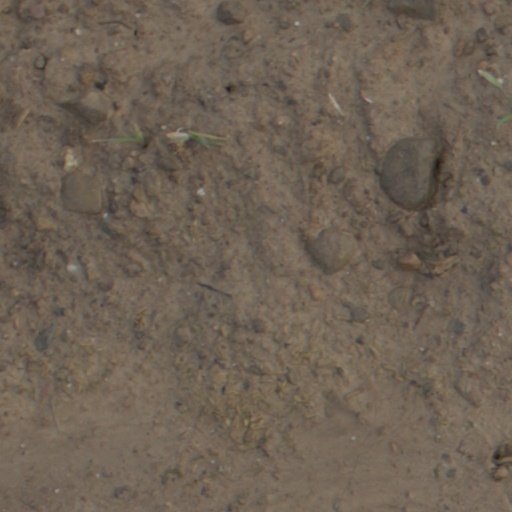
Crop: wheat